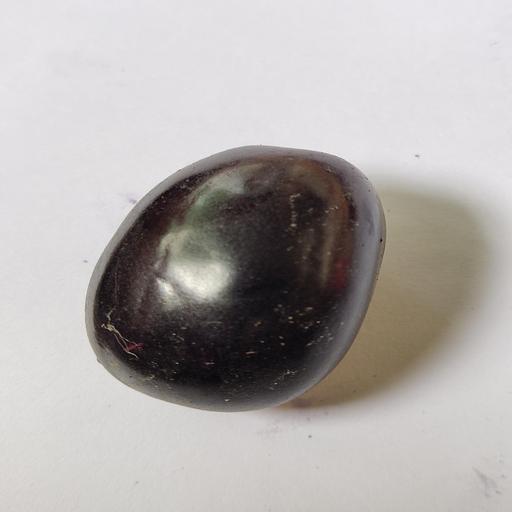
Crop type: Berry